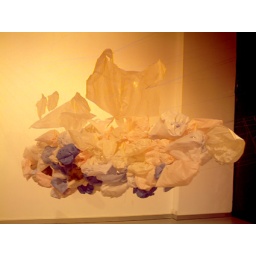
projection screen of recycled plastic bags by Louise Curham